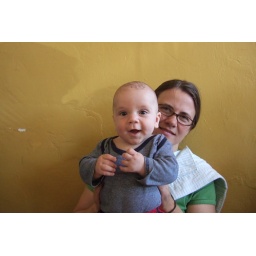
I love the yellow wall inside Dopo, our favorite restaurant, and the subtle shadow in this photo.